Massenet Festival

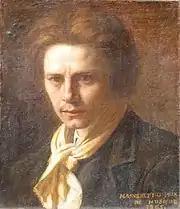
Young Jules Massenet

Massenet Festival is a biennale festival of music by French composer, Jules Massenet held in Saint-Étienne, France, close to the area where the composer was born. The first Massenet Festival took place in November 1990 when the opera "Cléopâtre" and the oratorio "La Vierge" were presented. In recent years, performances have been given in the Grand Théâtre Massenet, one of the theatres of the Opéra Théâtre de Saint-Etienne, and formerly known as L'Esplanade.